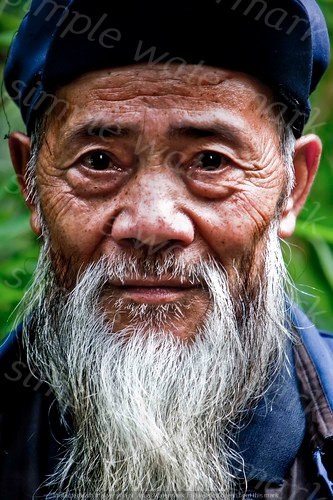
Label: Watermark